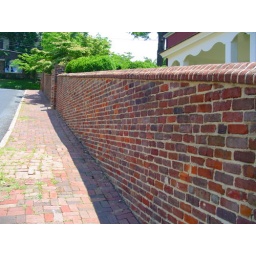
Brick wall and sidewalk in Staunton, Virginia, near the Woodrow Wilson birthplace.